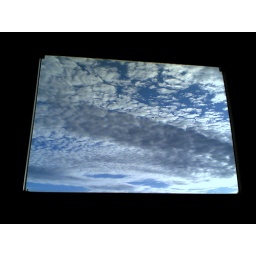
sky in a window